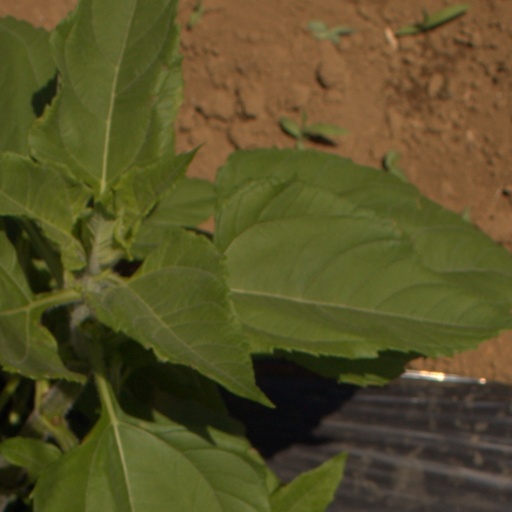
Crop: Jerusalem artichoke